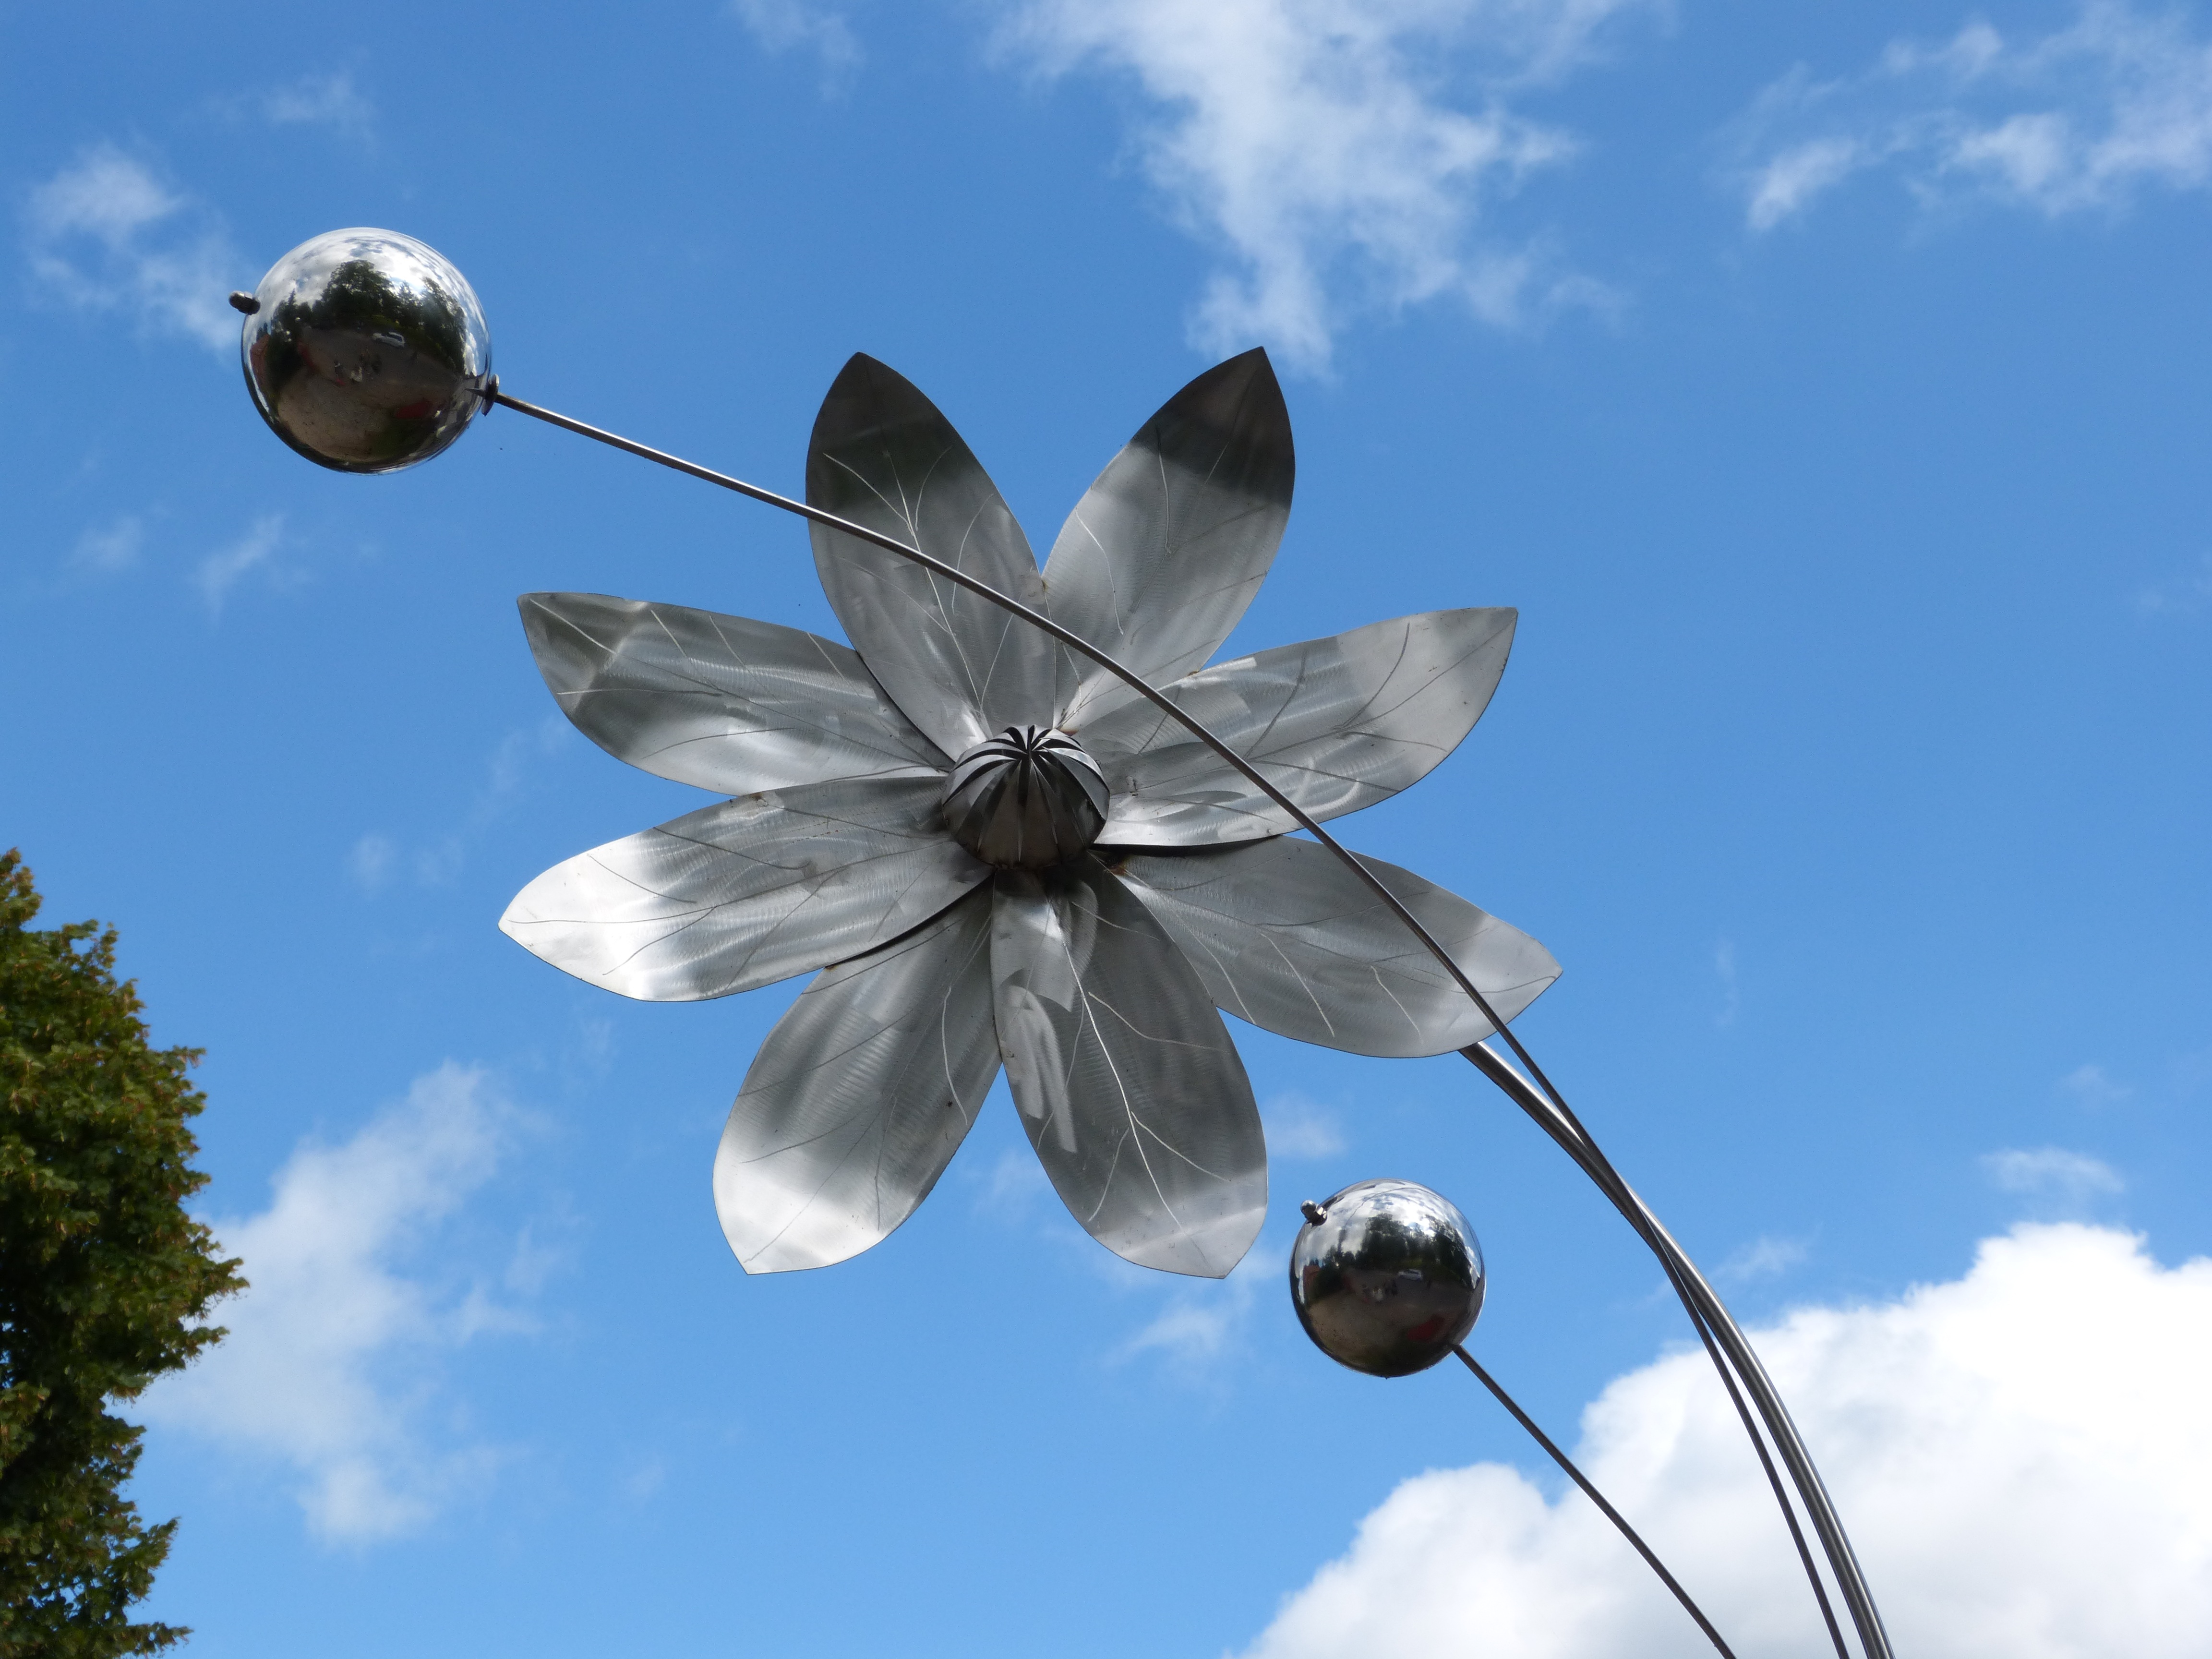
branch, blossom, cloud, sky, wheel, sunlight, flower, bloom, wind, decoration, metal, blue, street light, lighting, deco, art, atmosphere of earth